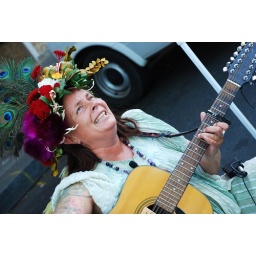
A woman with a highly decorative homemade hat plays her guitar and sings at a market in downtown Chico, California.